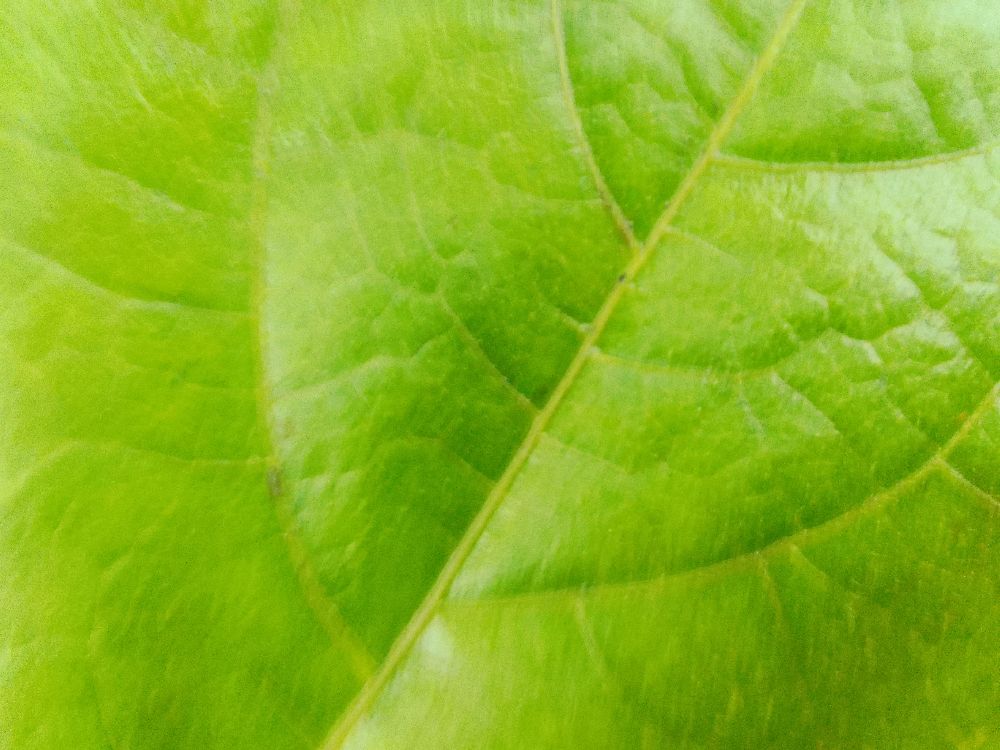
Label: healthy